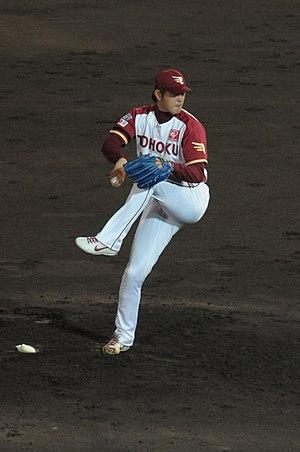
Hisashi Iwakuma est un lanceur droitier de baseball. Depuis 2012, il évolue pour les Mariners de Seattle de la Ligue majeure de baseball, après avoir joué dans les ligues japonaises de 2001 à 2011.